Francis Houlton Wrench

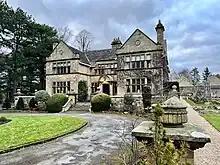
Baslow Hall of 1907

Francis Houlton Wrench LRIBA AMICE (29 August 1869 - 17 November 1939) was an architect based in Sheffield.